Viktor Dorkin

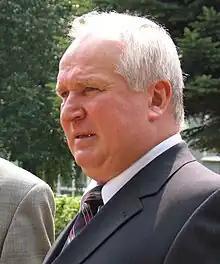
Viktor Ivanovich Dorkin

Viktor Ivanovich Dorkin (October 3, 1953 – March 30, 2006) was a Russian politician. He served as Mayor of Dzerzhinsky, Moscow Oblast from 1991 until his death.